Question: Please indicate a possible affordance area of bicycle that can be used for sitting on
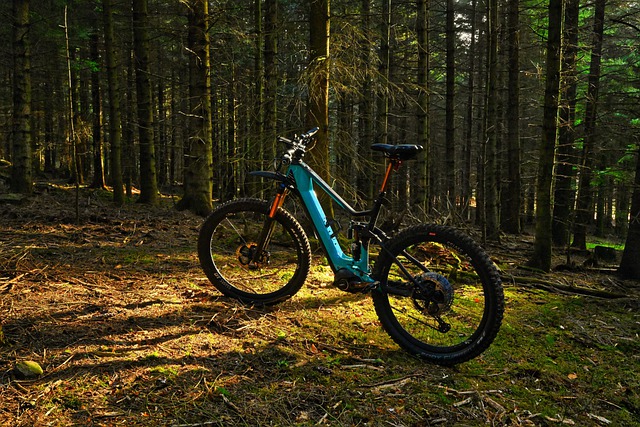
Answer: [368.838, 140.902, 425.484, 158.045]